River-class offshore patrol vessel

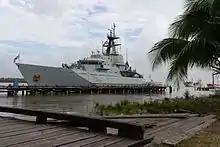
"Mersey" visits Guyana during her Caribbean deployment in 2016

In early 2001, the Ministry of Defence placed an order with Vosper Thornycroft (VT) for three River-class offshore patrol vessels to replace the Island class. It was understood that the higher availability rates of the River class (up to 300 days per year) would enable the three new ships to perform the duties of the five ships they replaced. The Royal Navy initially leased the ships from VT under a five-year, £60 million contract. As part of the contract, VT would be responsible for all maintenance and support during the charter period. This contract was renewed in January 2007 for another five years at £52 million. However, in September 2012, instead of renewing the contract again, it was announced by the then Defence Secretary Philip Hammond that the Ministry of Defence had purchased the vessels for £39 million.